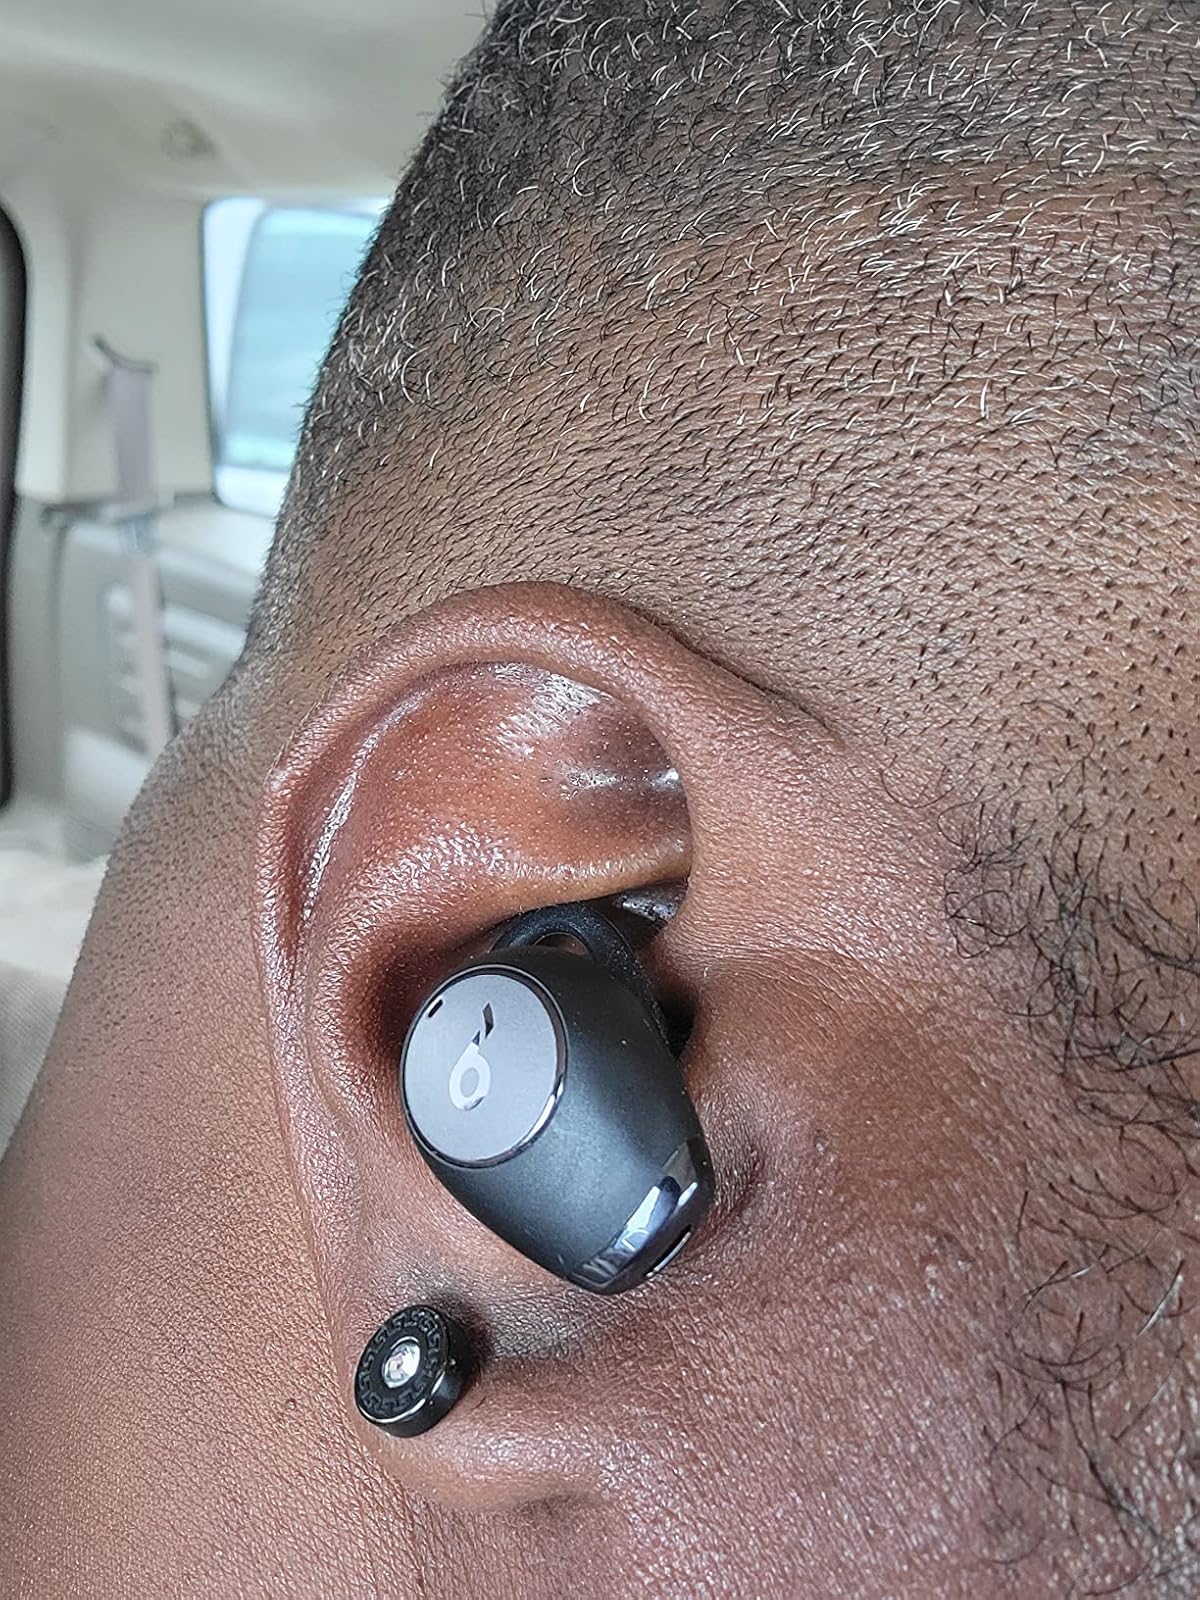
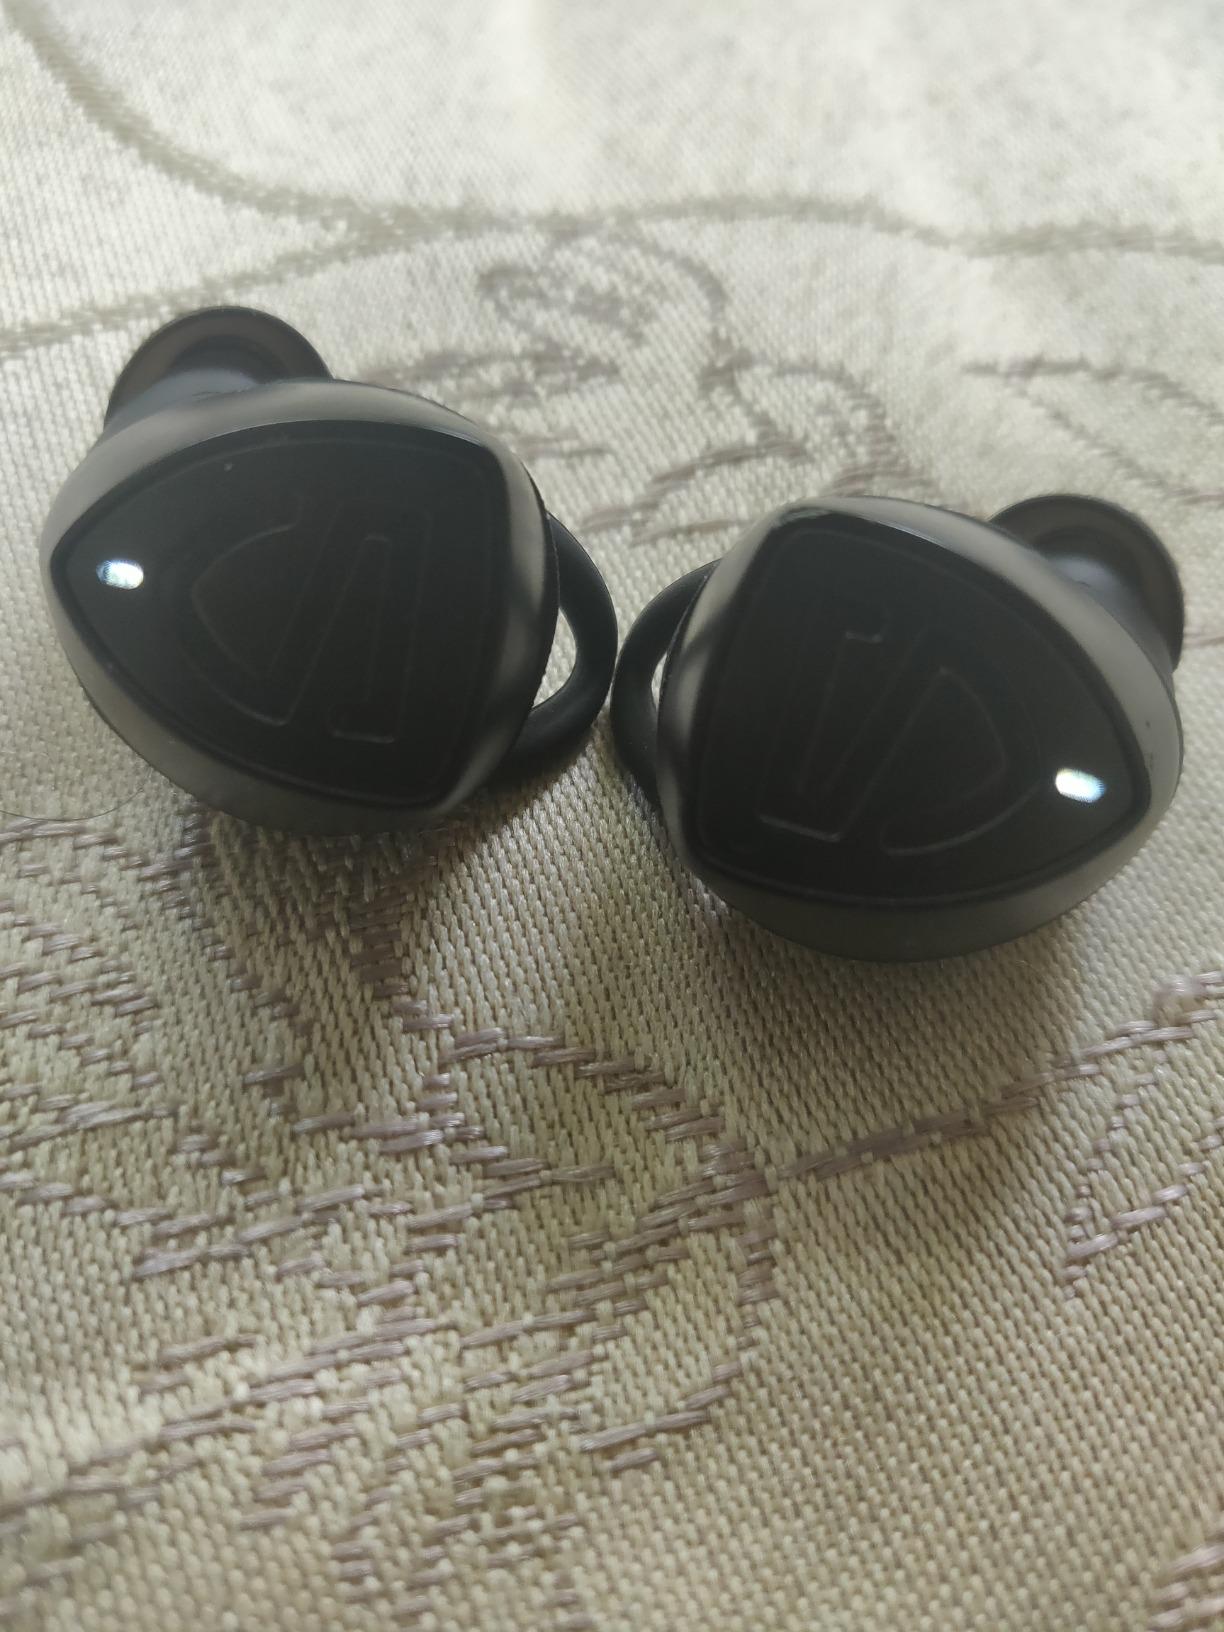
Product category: earbuds
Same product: no